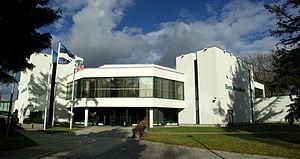
L’université des sciences de la vie d'Estonie est l'ancienne université d'agriculture estonienne, qui a été fondée en 1951 et renommée et restructurée en novembre 2005. Les enseignements de sciences de la vie et de vétérinaire étaient auparavant délivrés au sein de l'université de Tartu dès 1632.